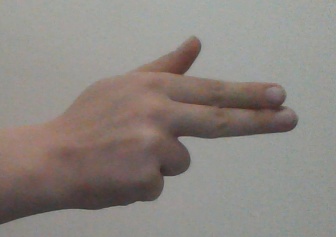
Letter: ghain